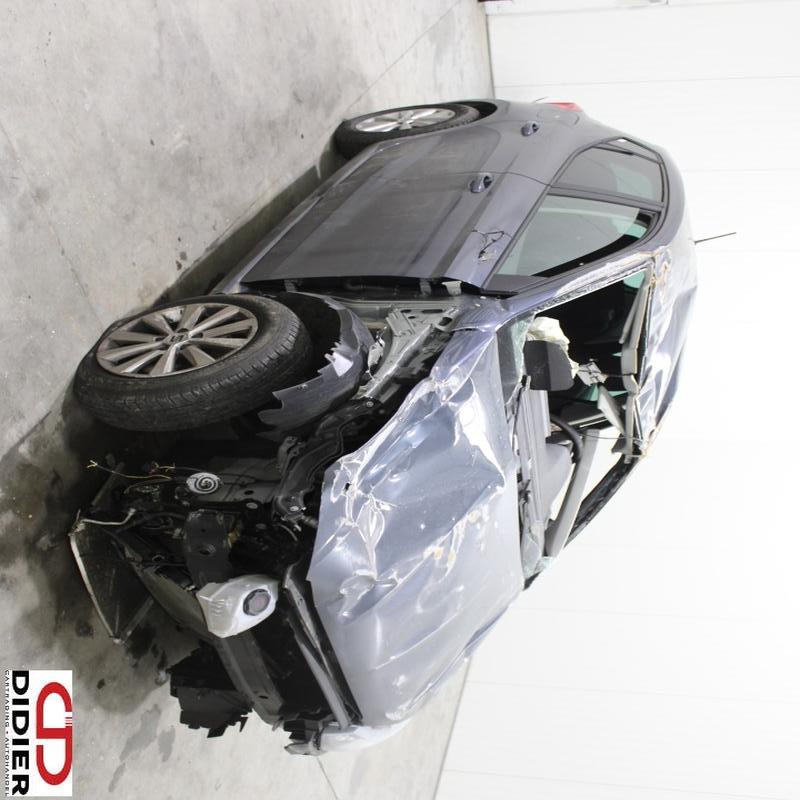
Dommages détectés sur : plaque d'immatriculation avant, pare-choc avant, feu avant droit, feu avant gauche, capot, pare-brise avant, aile avant droite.
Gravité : majeur